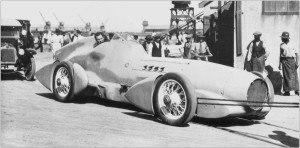
Sir Malcolm Campbell est un pilote automobile britannique qui décrocha de nombreux records de vitesse sur terre et sur mer au cours des années 1920-1930. Son fils, Donald Campbell, perpétua la tradition familiale en améliorant ses records.